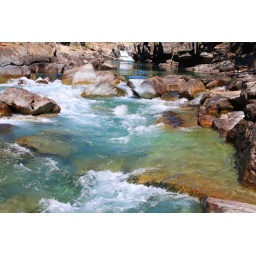
Gorgeous mountain water just off of &amp;quot;Going-to-the-Sun Road&amp;quot; in Montana